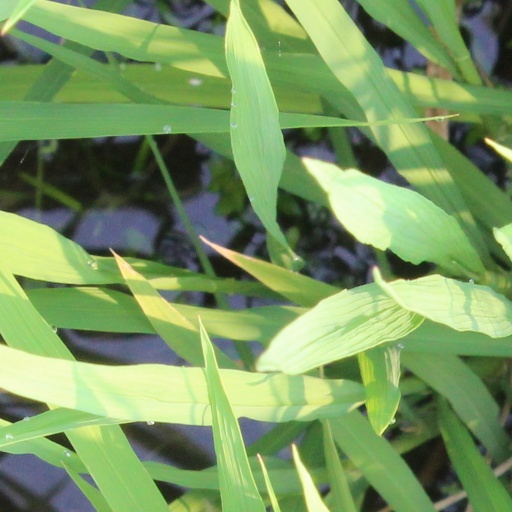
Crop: rice